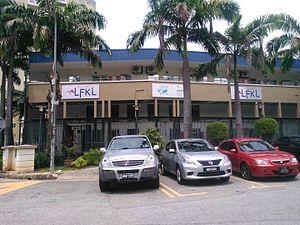
Lycée Français de Kuala Lumpur Bahasa Melayu: Sekolah Perancis Kuala Lumpur
Kuala Lumpur, souvent désignée par ses initiales KL, est l'une des deux capitales de la Malaisie. Cœur industriel, financier et culturel du pays, la ville a une superficie de 243 km² et compte plus de 1 600 000 habitants. Son agglomération, nommée Grand Kuala Lumpur ou Vallée du Kelang, en compte plus de 7 300 000 en 2010 : il s'agit de la ville la plus peuplée du pays et une de celles connaissant la plus forte croissance urbaine et économique d'Asie du Sud-Est. Le Territoire fédéral de Kuala Lumpur délimite l'agglomération et constitue l'un des trois territoires fédéraux de Malaisie ; il est entièrement enclavé dans l’État de Selangor, au milieu de la côte ouest de la Malaisie péninsulaire.